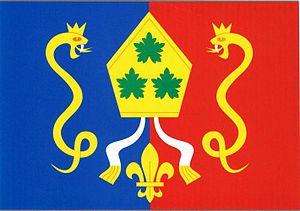
Jarpice est une commune du district de Kladno, dans la région de région de Bohême-Centrale, en Tchéquie. Sa population s'élevait à 289 habitants en 2020.